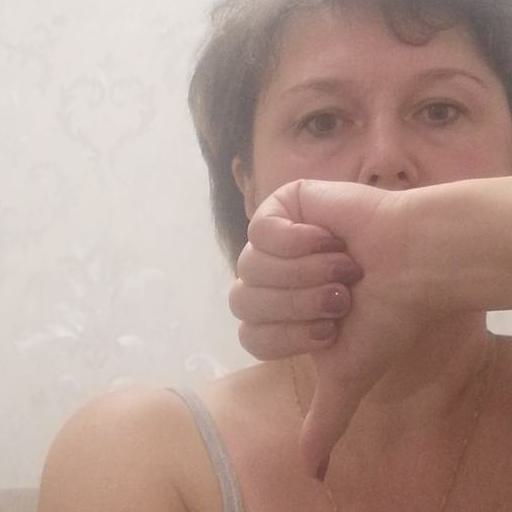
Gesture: dislike